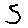
Label: 5